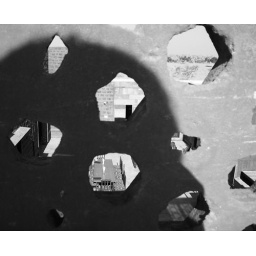
Looking through an elaborately carved stone wall at an old fort in Rajasthan.